Hudson-Sharp Machine Company

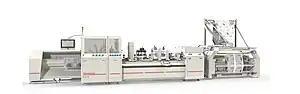
Hudson Sharp's high speed wicketer Apollo

A small machine shop began operation along the East River in what is now the city of Green Bay, WI, United States. The company repaired steamboats and manufactured parts for sawmill machinery.